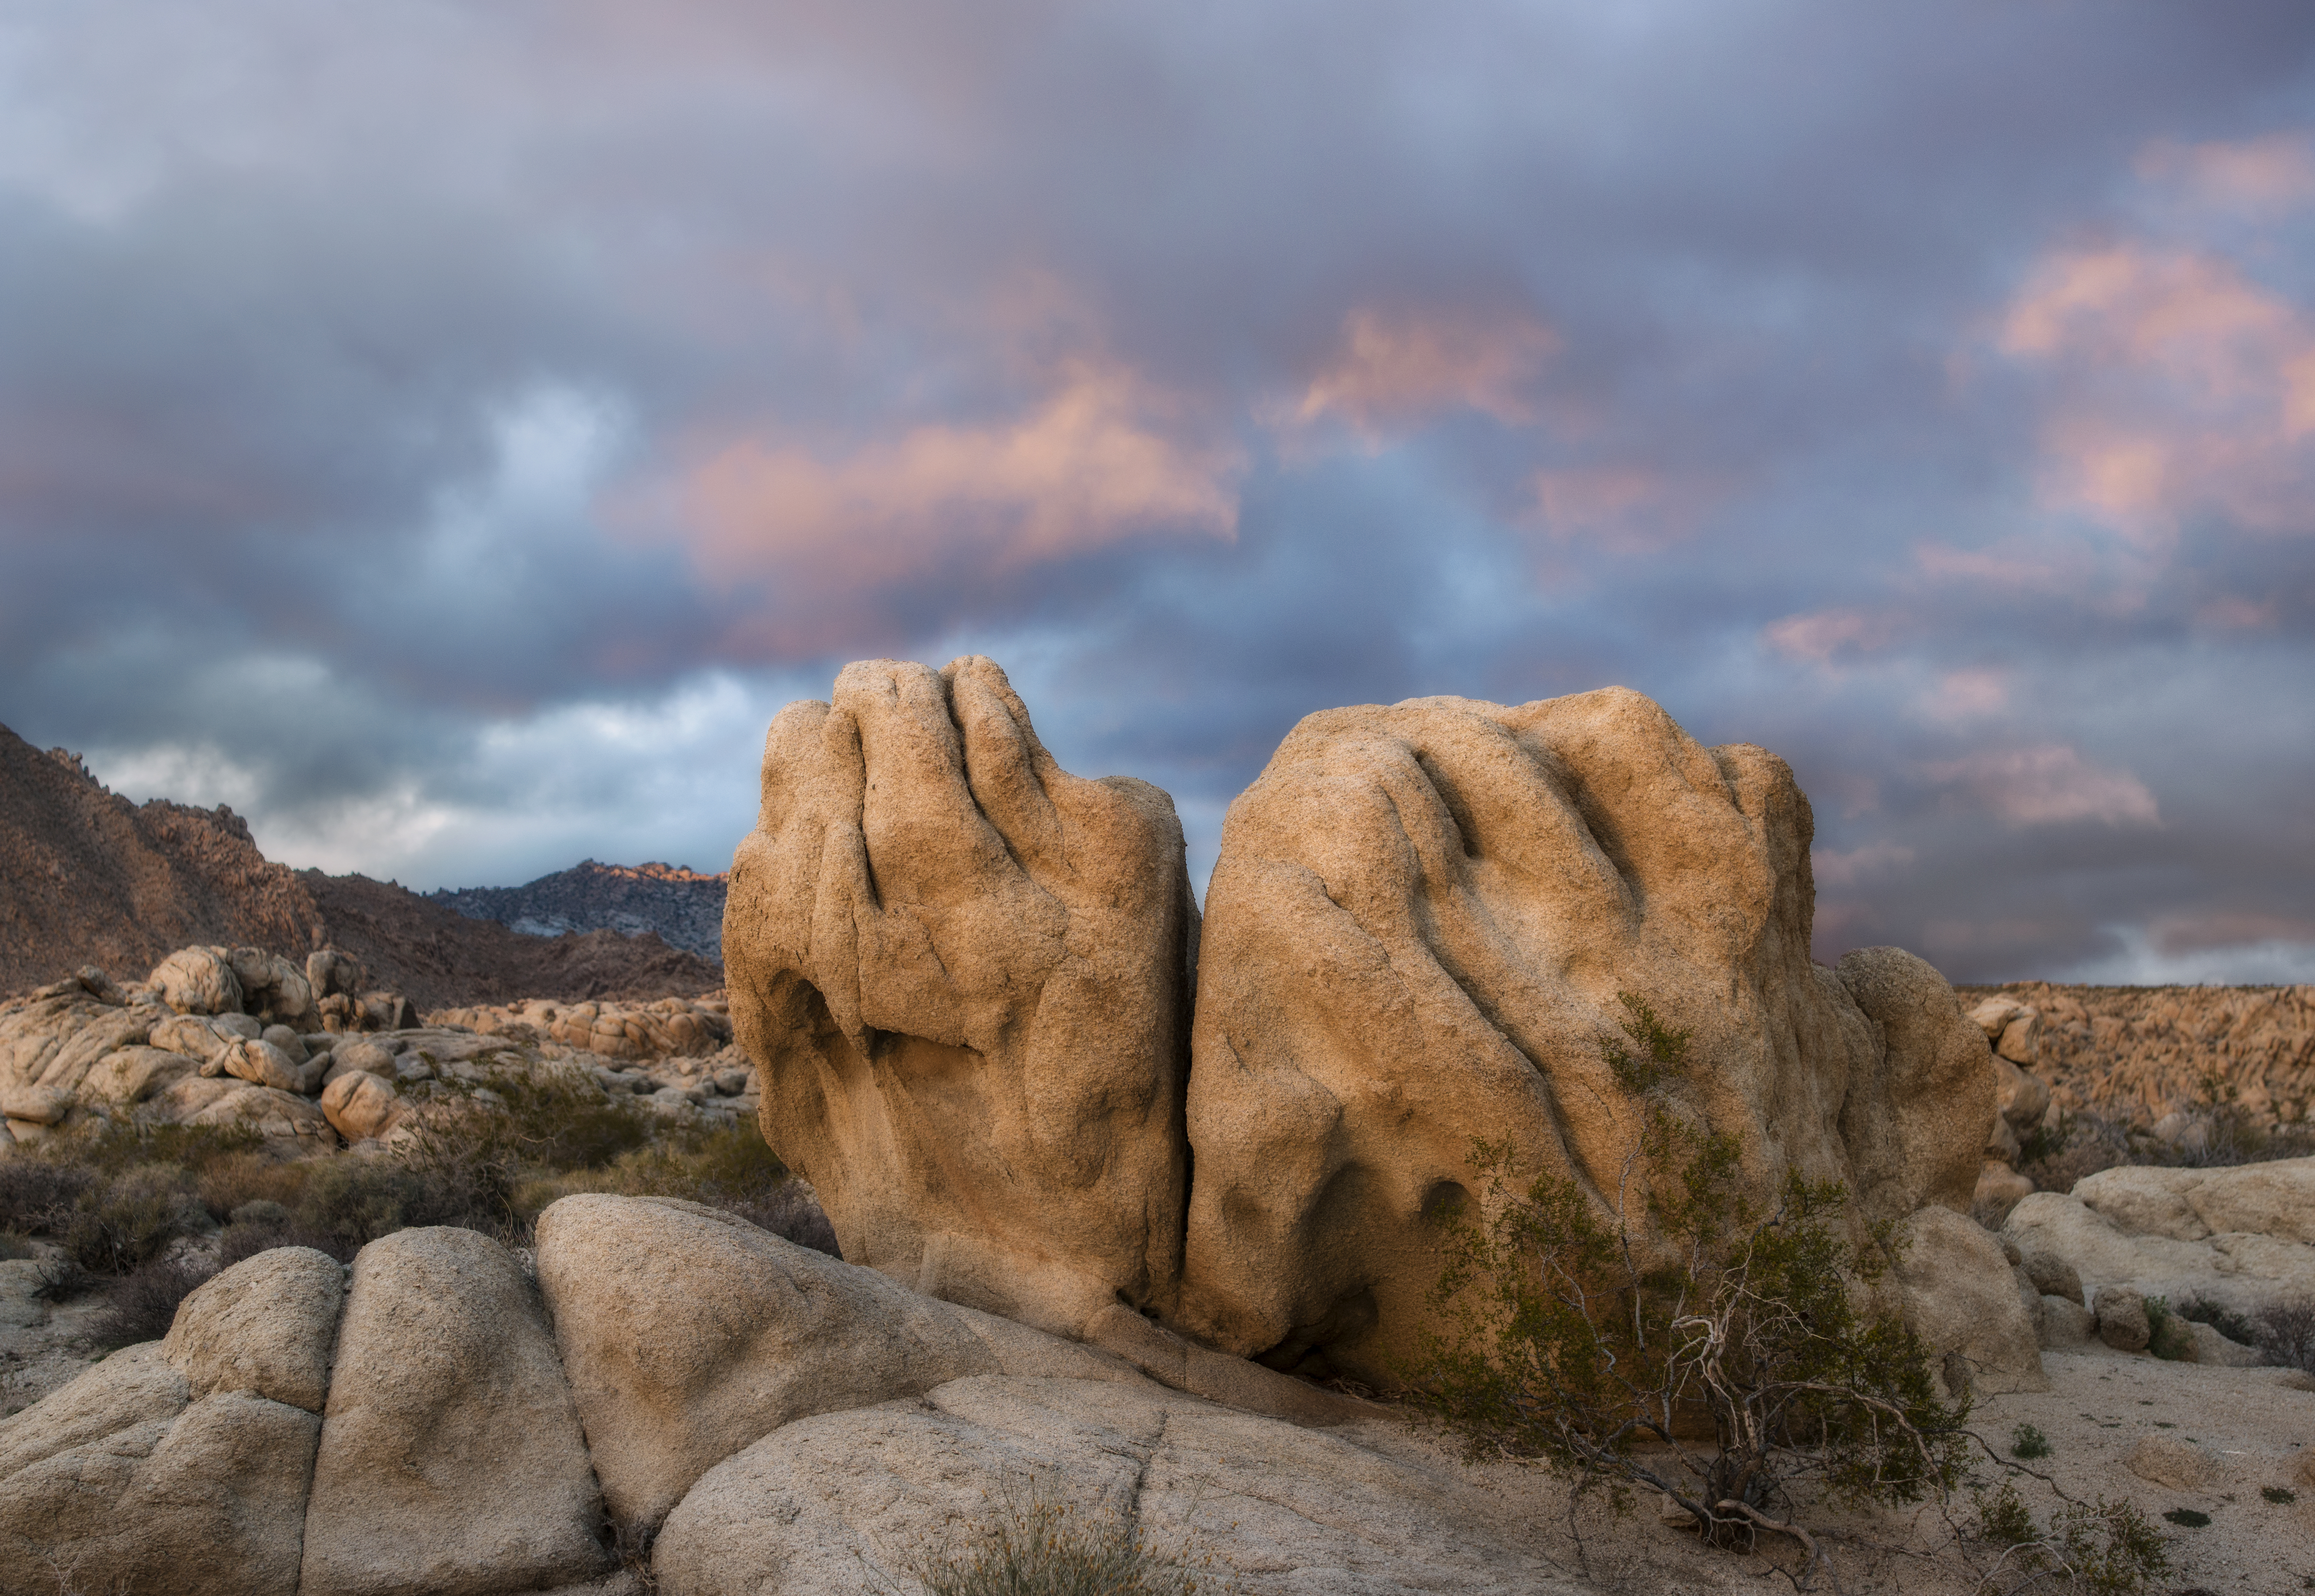
landscape, sea, nature, rock, wilderness, mountain, cloud, sky, sunset, desert, valley, formation, material, rocks, geology, badlands, plateau, pinkclouds, nikond800e, wadi, mojavenationalpreserve, sigma2435f2art, handrocks, geographical feature